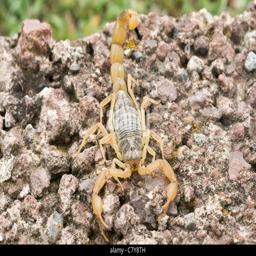
the scorpion on the stone ready to sting